Planetary habitability

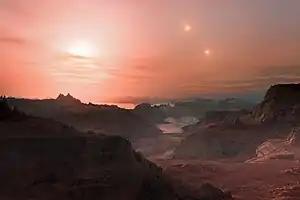
An artist's impression of GJ 667 Cc, a potentially habitable planet orbiting a red dwarf constituent in a trinary star system

M-type stars also considered possible hosts of habitable exoplanets, even those with flares such as Proxima b. Determining the habitability of red dwarf stars could help determine how common life in the universe might be, as red dwarfs make up between 70 and 90% of all the stars in the galaxy. However, it is important to bear in mind that flare stars could greatly reduce the habitability of exoplanets by eroding their atmosphere.